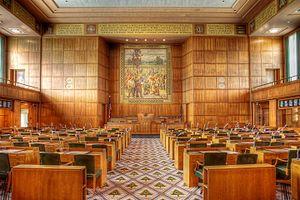
Le Capitole de l'État de l'Oregon aux États-Unis est le bâtiment abritant l'assemblée législative, les bureaux du gouverneur, du secrétaire d'État et du Trésorier de l'État d'Oregon. Il se situe dans la ville de Salem, capitale de l'État. Le bâtiment actuel, construit pendant la Grande Dépression entre 1936 et 1938 et agrandi en 1977, est le troisième bâtiment abritant le gouvernement de l'État à Salem. Les deux précédents ont été détruits par le feu, l'un en 1855 et l'autre en 1935.